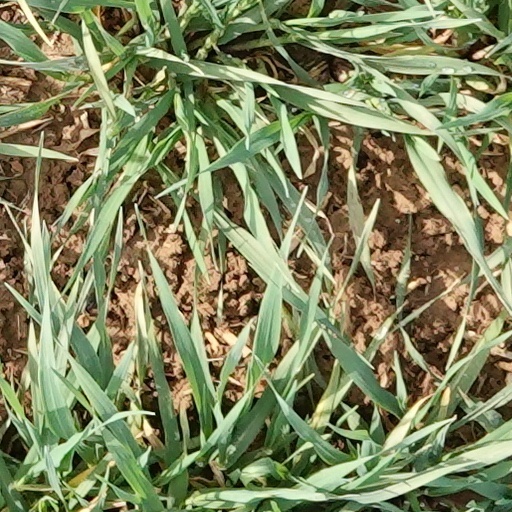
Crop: wheat